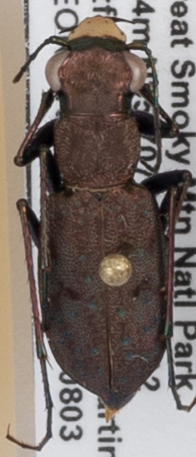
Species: Cylindera unipunctata
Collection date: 2021-08-03
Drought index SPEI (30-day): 0.03
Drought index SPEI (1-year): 0.8
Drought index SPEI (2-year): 1.69